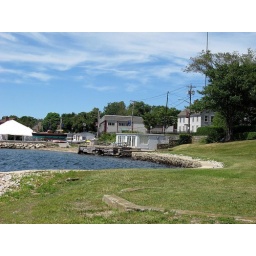
Public water access near my granparents house